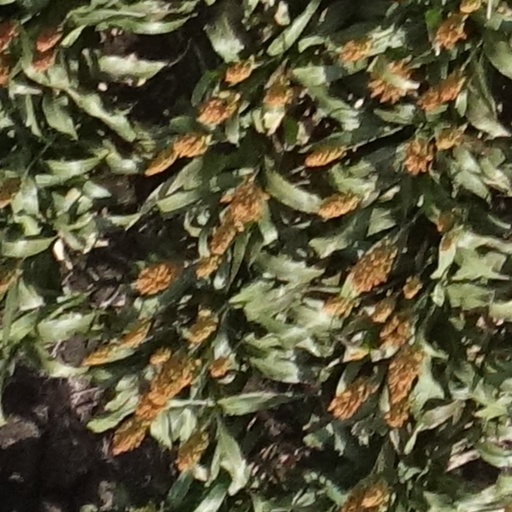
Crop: sorghum